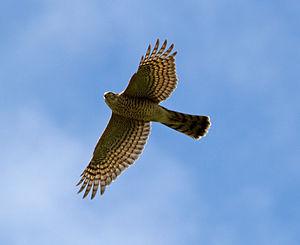
L'Épervier d'Europe est une petite espèce d'oiseaux de proie de la famille des Accipitridae. Le mâle adulte a les parties supérieures gris bleuâtre et des parties inférieures barrées d'orange ; la femelle et le jeune sont bruns au-dessus et barrés de brun au-dessous. La femelle est jusqu'à 25 % plus grande que le mâle, ce qui constitue l'une des plus grandes différences de taille entre les sexes parmi toutes les espèces d'oiseaux. Bien qu'il soit un prédateur spécialiste des oiseaux des bois, l'Épervier d'Europe peut être trouvé dans n'importe quel habitat et, dans les villes, chasse souvent les oiseaux de jardin. Les mâles prennent plutôt les petits oiseaux comme les mésanges, les fringillidés ou des passéridés alors que les femelles attrapent surtout des grives et des étourneaux, tout en étant capables de tuer des oiseaux pesant jusqu'à plus de 500 grammes.